Volunteer Reserves (United Kingdom)

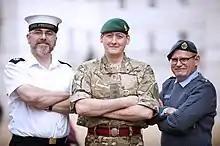
A Reservist from each of the three main reserve services. From left, a Royal Naval Reservist, Army Reservist and Royal Air Force Reservist.

The Volunteer Reserves primarily consist of four elements, each being an integrated part of their parent service and liable for military operations. University Service Units are listed alongside the service they fall under: